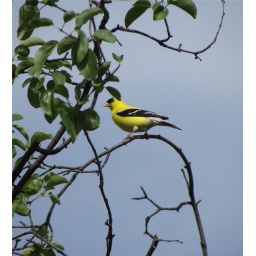
up in the tree pretty yellow finch